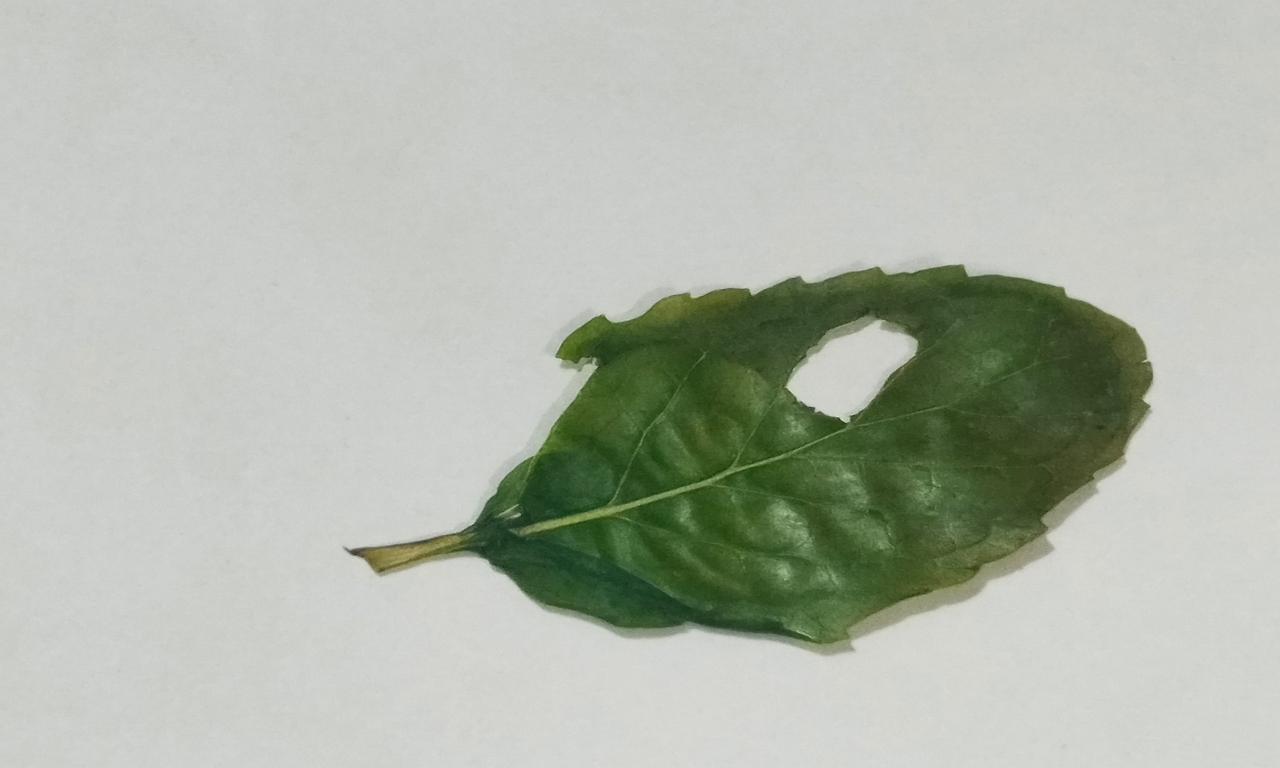
Label: Dried